Mihail Sadoveanu

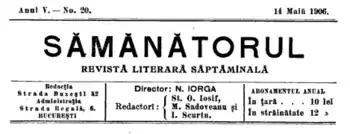
"Sămănătorul" logo, issue no. 20, dated 14 May 1906. Nicolae Iorga is credited as the editor in chief, Sadoveanu and Ștefan Octavian Iosif are two of the other editors

After receiving an invitation from poet Ștefan Octavian Iosif in 1903, Sadoveanu contributed works to the traditionalist journal "Sămănătorul", led at the time by historian and critic Nicolae Iorga. He was by then also a contributor to "Voința Națională", a newspaper published by the National Liberal Party and managed by politician Vintilă Brătianu—beginning December of the same year, the paper serialized "Șoimii" ("The Hawks"), an extended variant of "Frații Potcoavă", with an introduction by historian Vasile Pârvan. In 1904, he regained Bucharest, where he became a copyist for the Ministry of Education's Board of Schools, returning to Fălticeni two years later. After 1906, he rallied with the group formed around "Viața Românească", which was also joined by his sister-in-law Izabela.